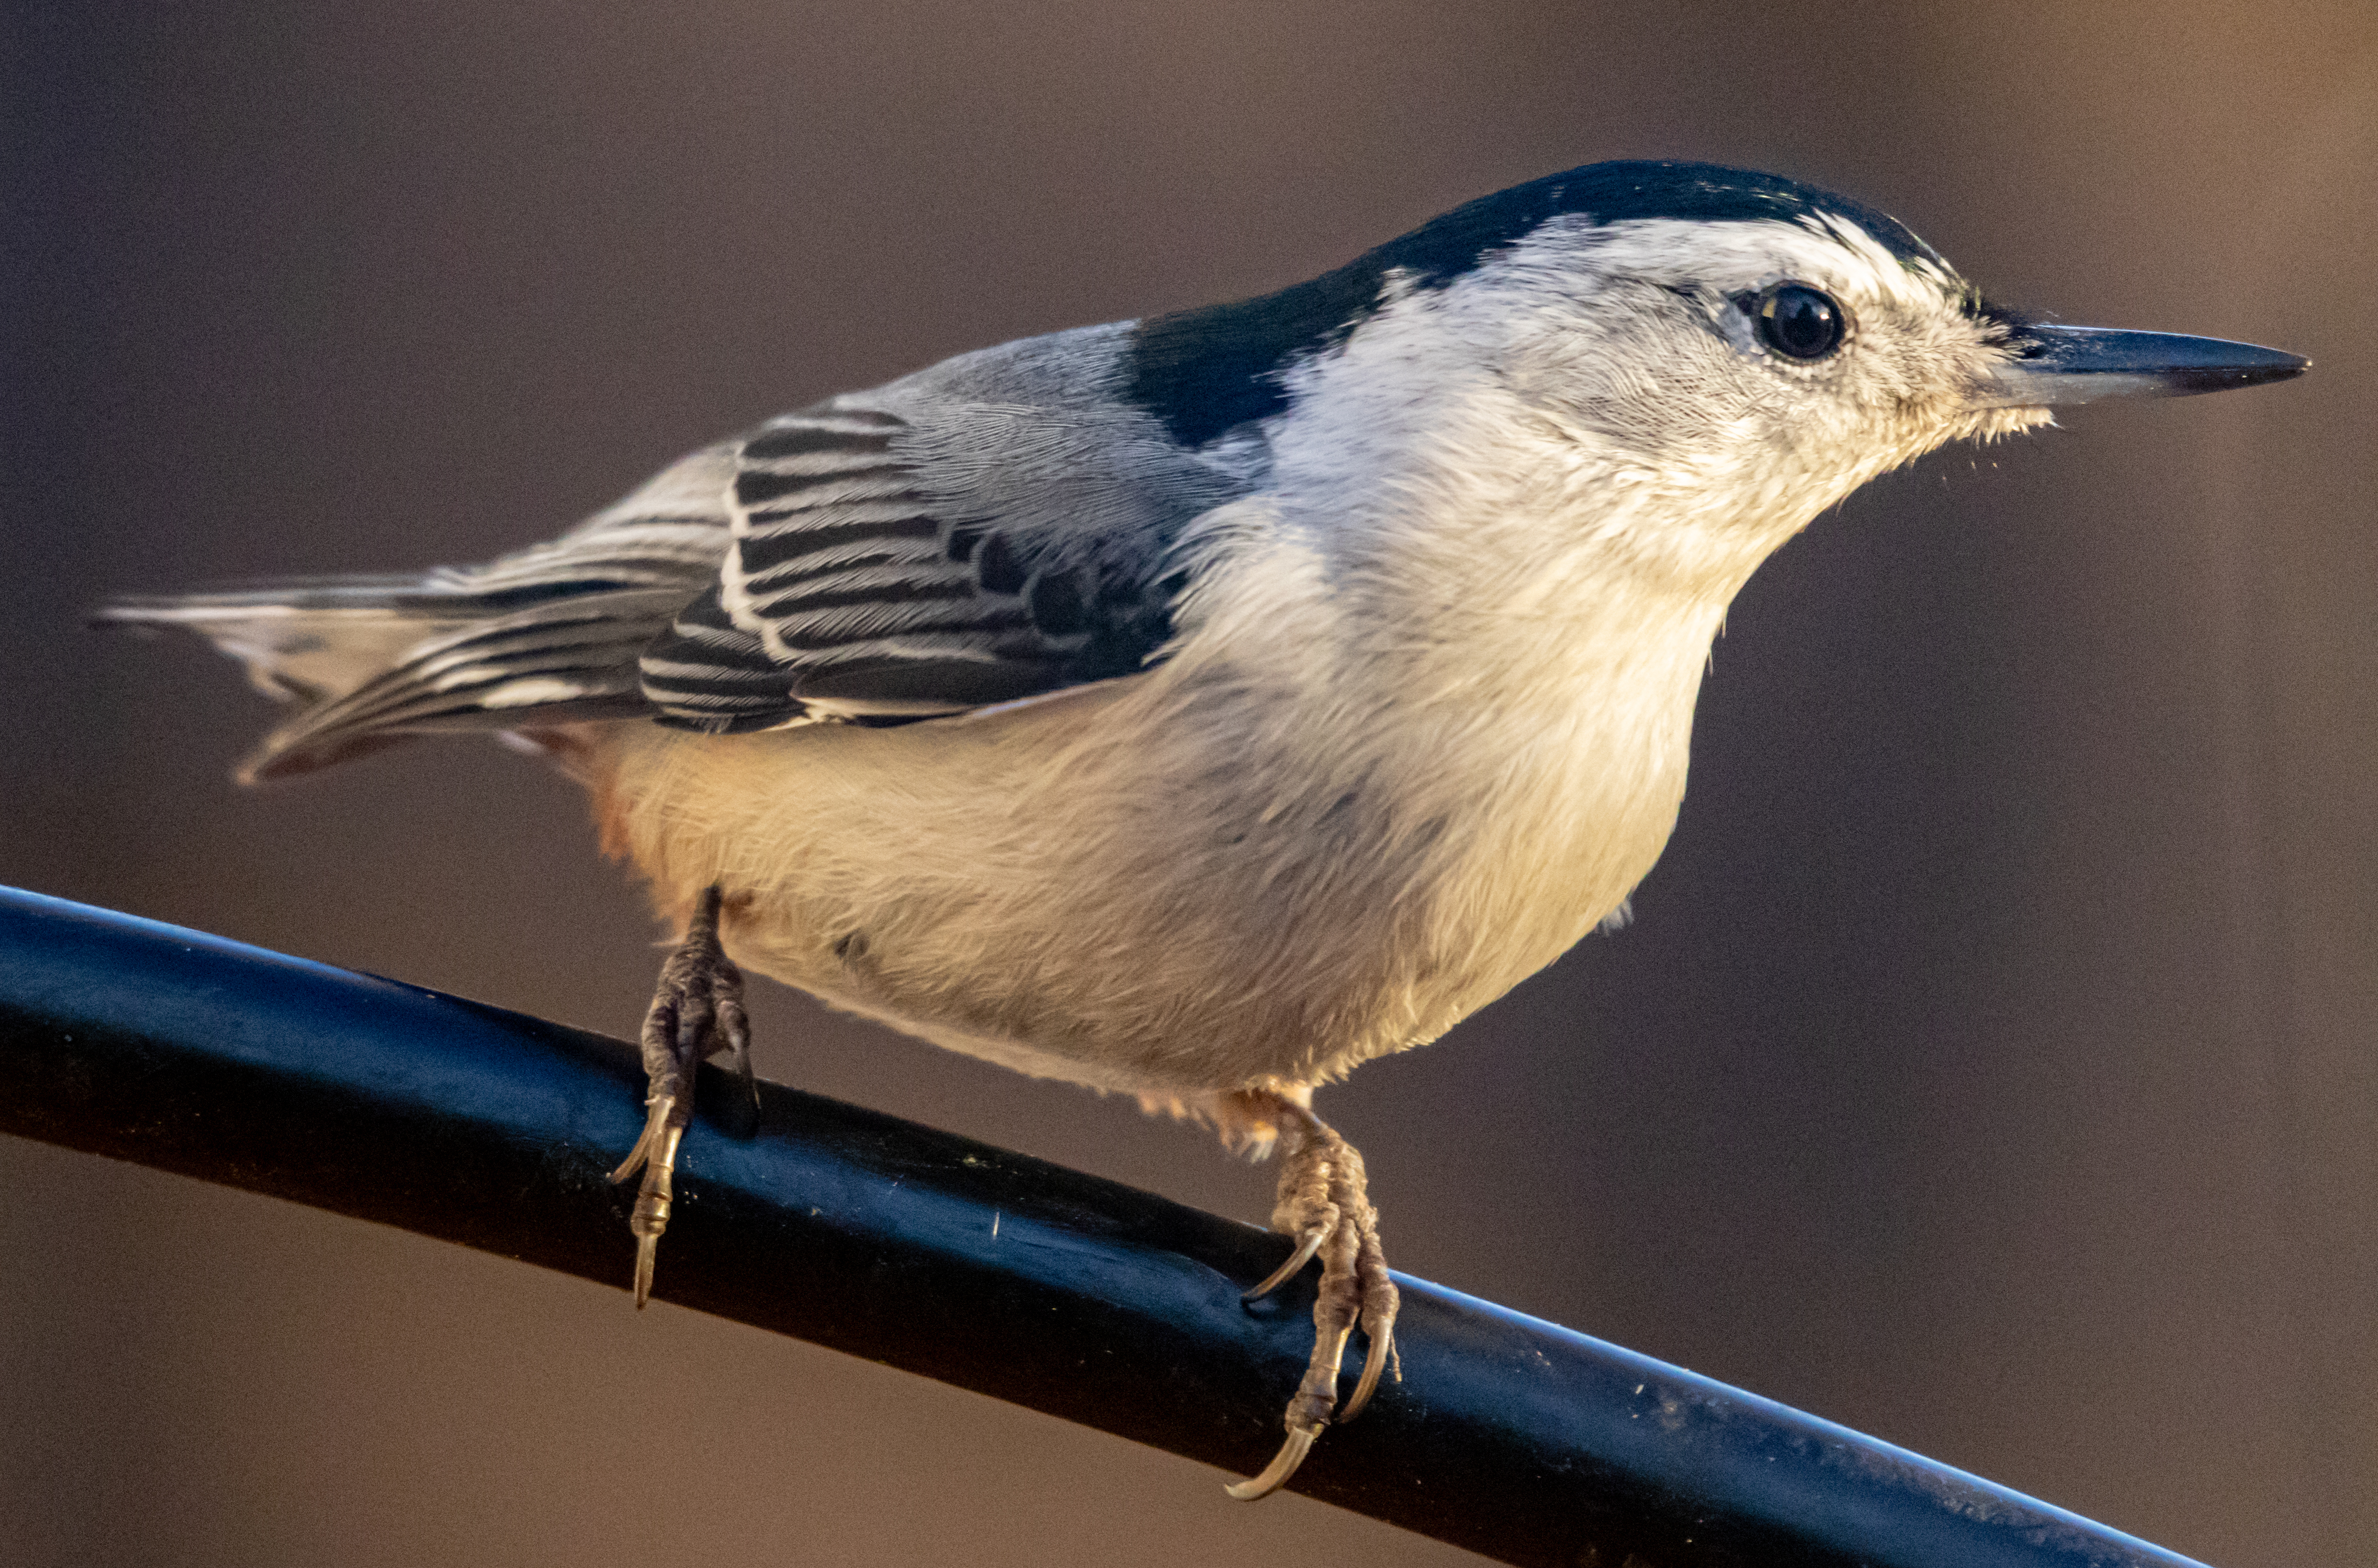
bird, blue, beak, feather, line, wing, songbird, wood, tail, perching bird, twig, wildlife, old world flycatcher, balance, electric blue, claw, foot